Kirk Cousins

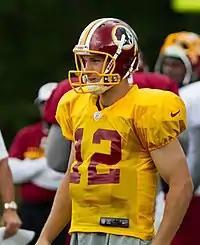
Cousins in 2012

Cousins was selected by the Washington Redskins as the seventh choice in the fourth round of the 2012 NFL draft, making him the 102nd draft pick overall. The pick surprised many analysts, as the Redskins had drafted 2011 Heisman Trophy winner Robert Griffin III with the second overall pick to be their franchise quarterback. The Redskins acquired the Griffin pick by giving the St. Louis Rams four high-value draft picks over three years. Cousins was viewed as an insurance policy in case Griffin was injured, with Redskins head coach Mike Shanahan saying "You're one or two plays away from being the starter...And if I see that value out there on the third day of the draft, I'm going to take that." The Redskins drafting Griffin and Cousins in the same draft echoed the team's strategy in the 1994 NFL draft, when the team drafted Heath Shuler with the third overall pick and later drafted Gus Frerotte in the seventh round.